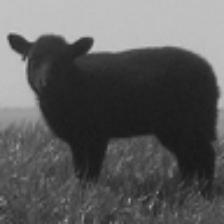
Label: NonHuman